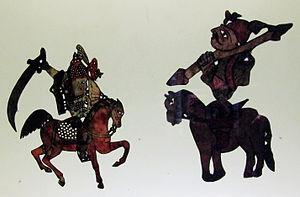
Le théâtre d'ombres consiste à projeter sur un écran, formé par un cadre en bois et des feuilles de papier ou un drap, des ombres produites par des silhouettes découpées et montées sur des baguettes, des silhouettes d'acteurs, des jeux de mains, que l'on interpose dans le faisceau lumineux qui éclaire l'écran. Il est possible de jouer avec ce faisceau lumineux, en ajoutant des couleurs ou en y variant l'intensité. Les plus connues sont probablement les ombres chinoises Pi ying et les wayang kulit d'Indonésie. Dans le langage courant, on utilise d'ailleurs souvent l'expression ombres chinoises pour désigner le théâtre d'ombre. Il s'agit d'élaborer un théâtre pratique, commode et transportable ; au-delà de la projection de silhouettes, le théâtre d'ombres est un art complexe qui fait intervenir différentes performances comme l'esthétique visuelle et l'animation d'une part, et d'autre part la musique, la déclamation et le chant.
Le théâtre d'ombres syrien est inscrit dans la liste du patrimoine immatériel nécessitant une sauvegarde urgente de l'UNESCO depuis le 28 novembre 2018. Un personnage central du théâtre d'ombres syrien est Karakoz.
La Syrie, en forme longue la République arabe syrienne, est un pays d'Asie de l'Ouest situé sur la côte orientale de la mer Méditerranée. Elle possède des frontières terrestres avec la Turquie, l'Irak, la Jordanie, Israël, le Liban et une frontière maritime avec Chypre. Sa capitale est Damas.